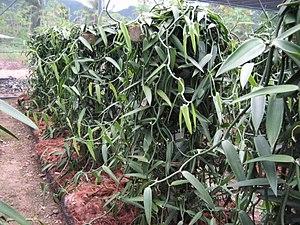
Huahine, prononcé [waine], ou « l'Authentique » est une île de Polynésie française qui fait partie des îles Sous-le-Vent, dans l'archipel de la Société. Elle est située à 34 kilomètres à l'est-nord-est de Raiatea, à 43 km à l'est-sud-est de Tahaa et à 167 km à l'ouest-nord-ouest de Tahiti, par 151° de longitude Ouest et 16°30 de latitude Sud. Elle est aussi proche de Bora-Bora.